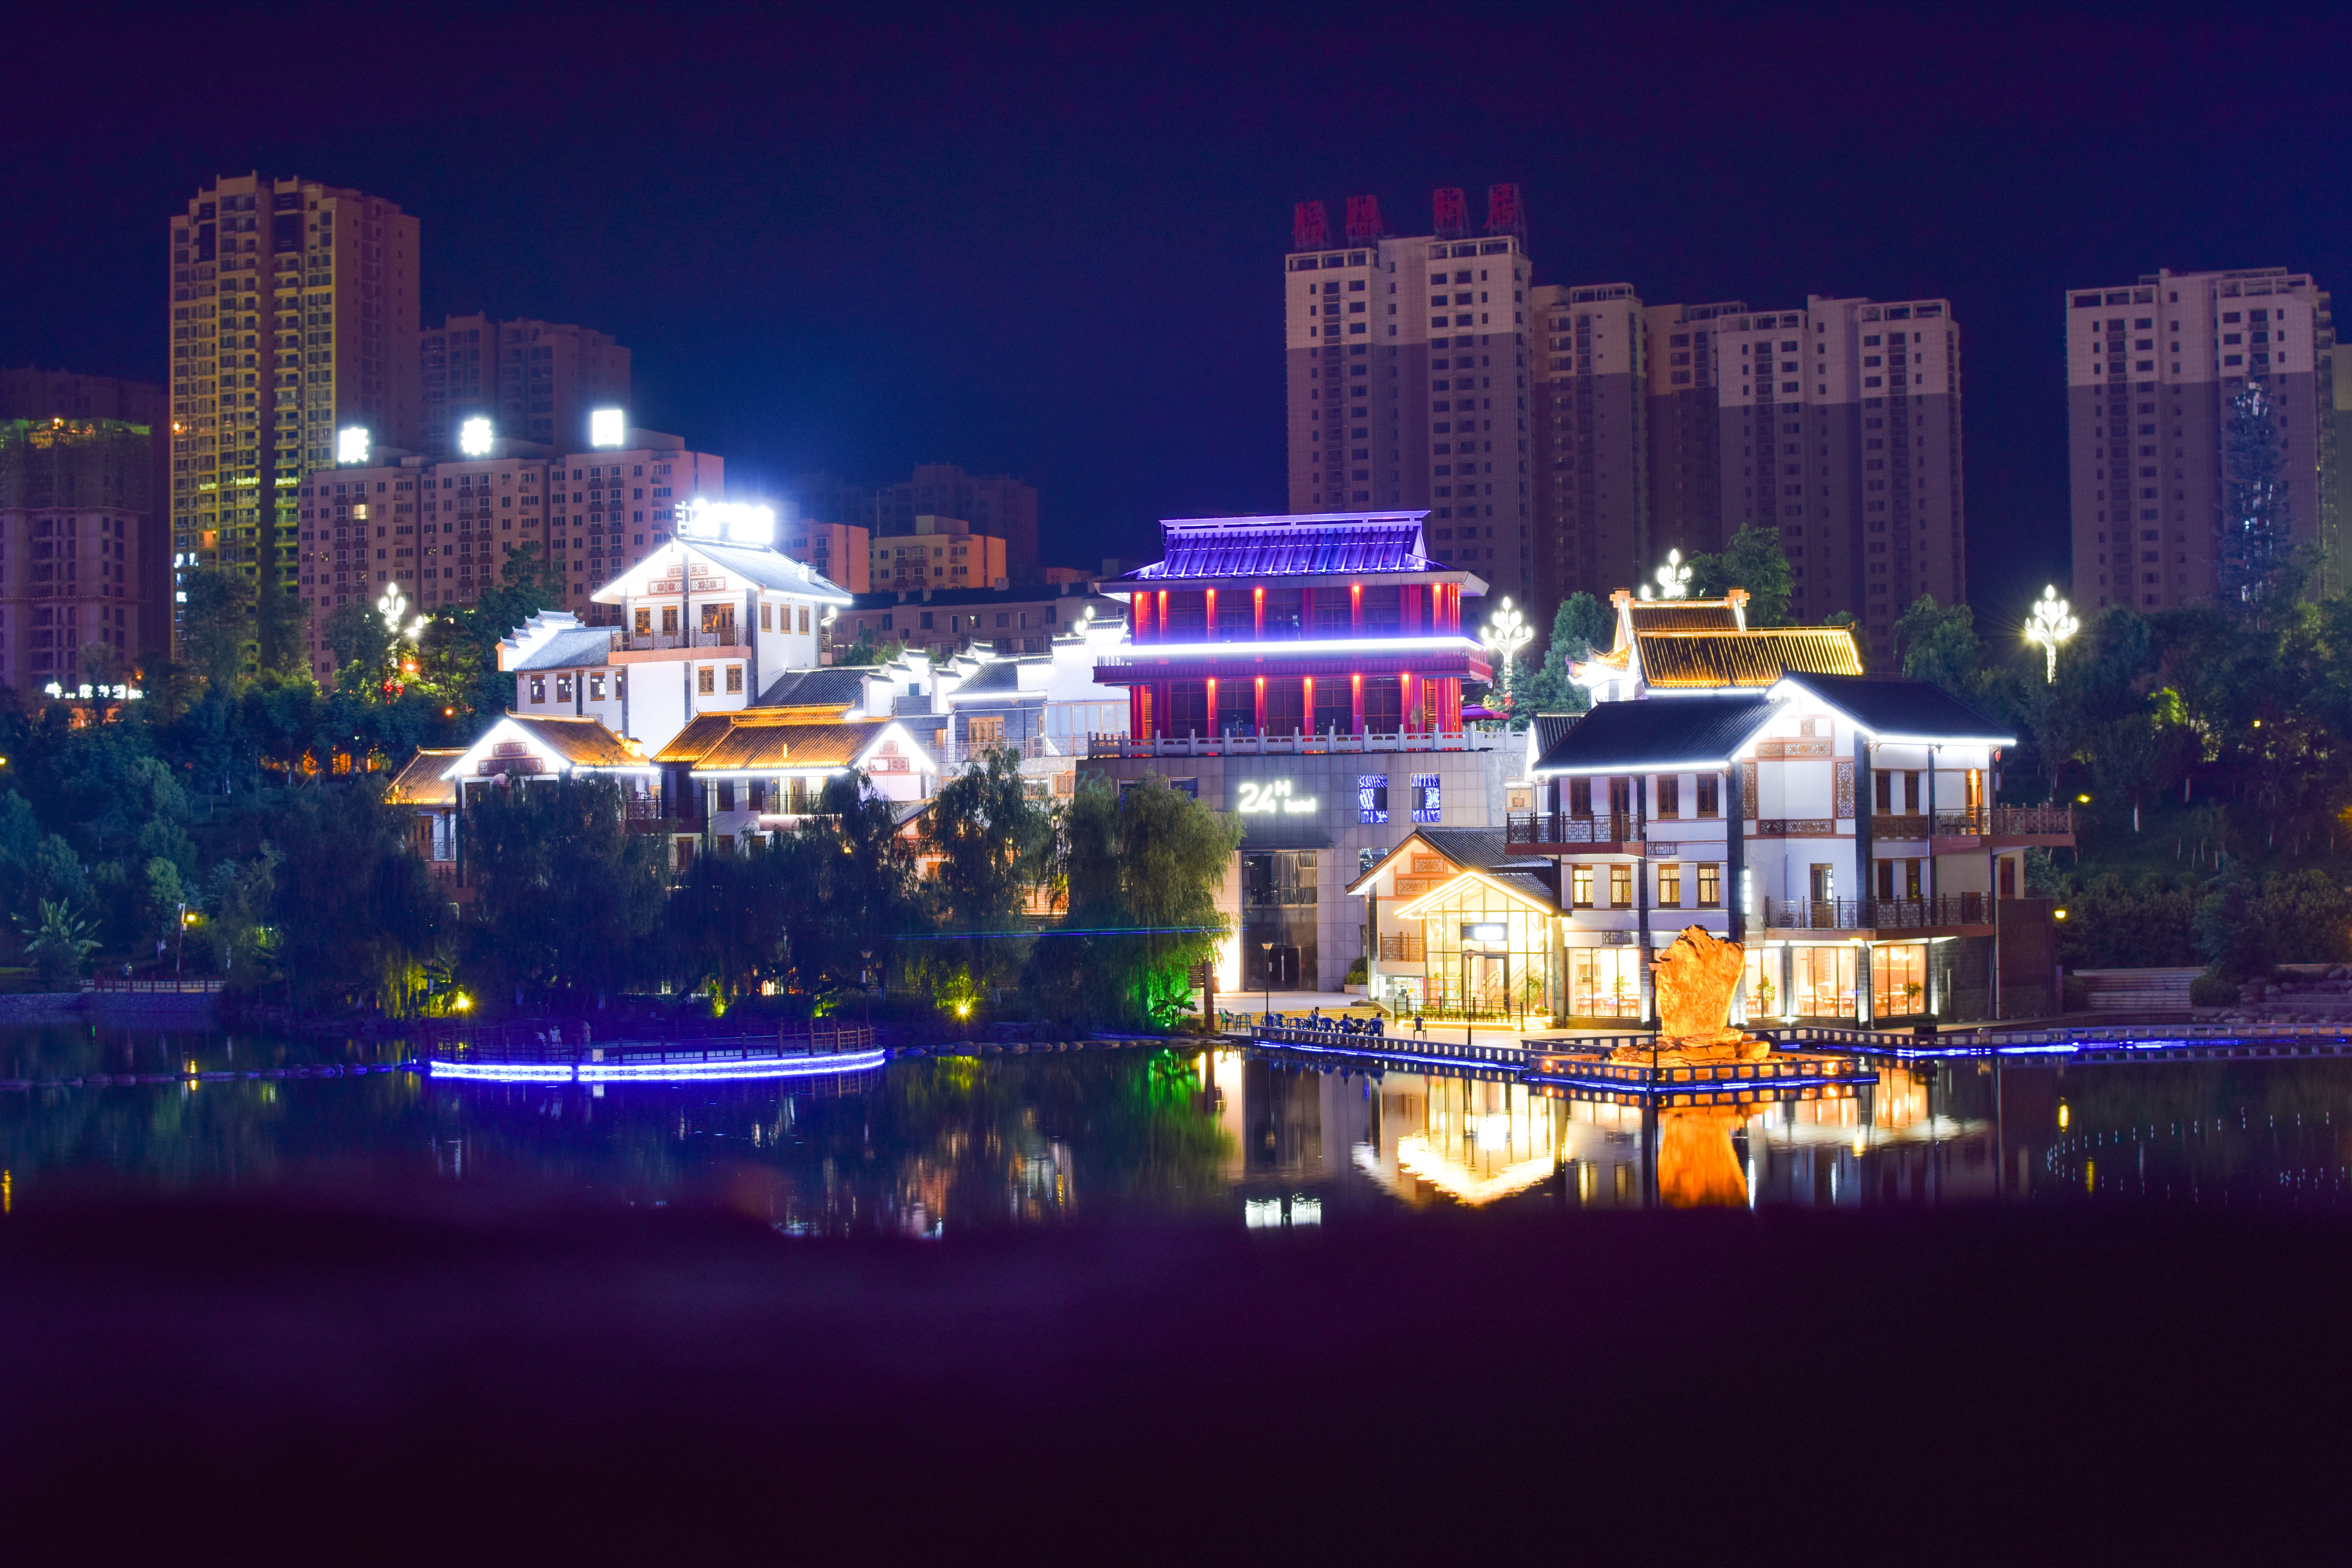
night, metropolitan area, city, cityscape, urban area, reflection, sky, water, landmark, light, human settlement, architecture, metropolis, town, downtown, lighting, building, skyline, tower block, waterway, river, mixed use, real estate, house, evening, tourism, hotel, tourist attraction, skyscraper, home, lake, leisure, condominium, midnight